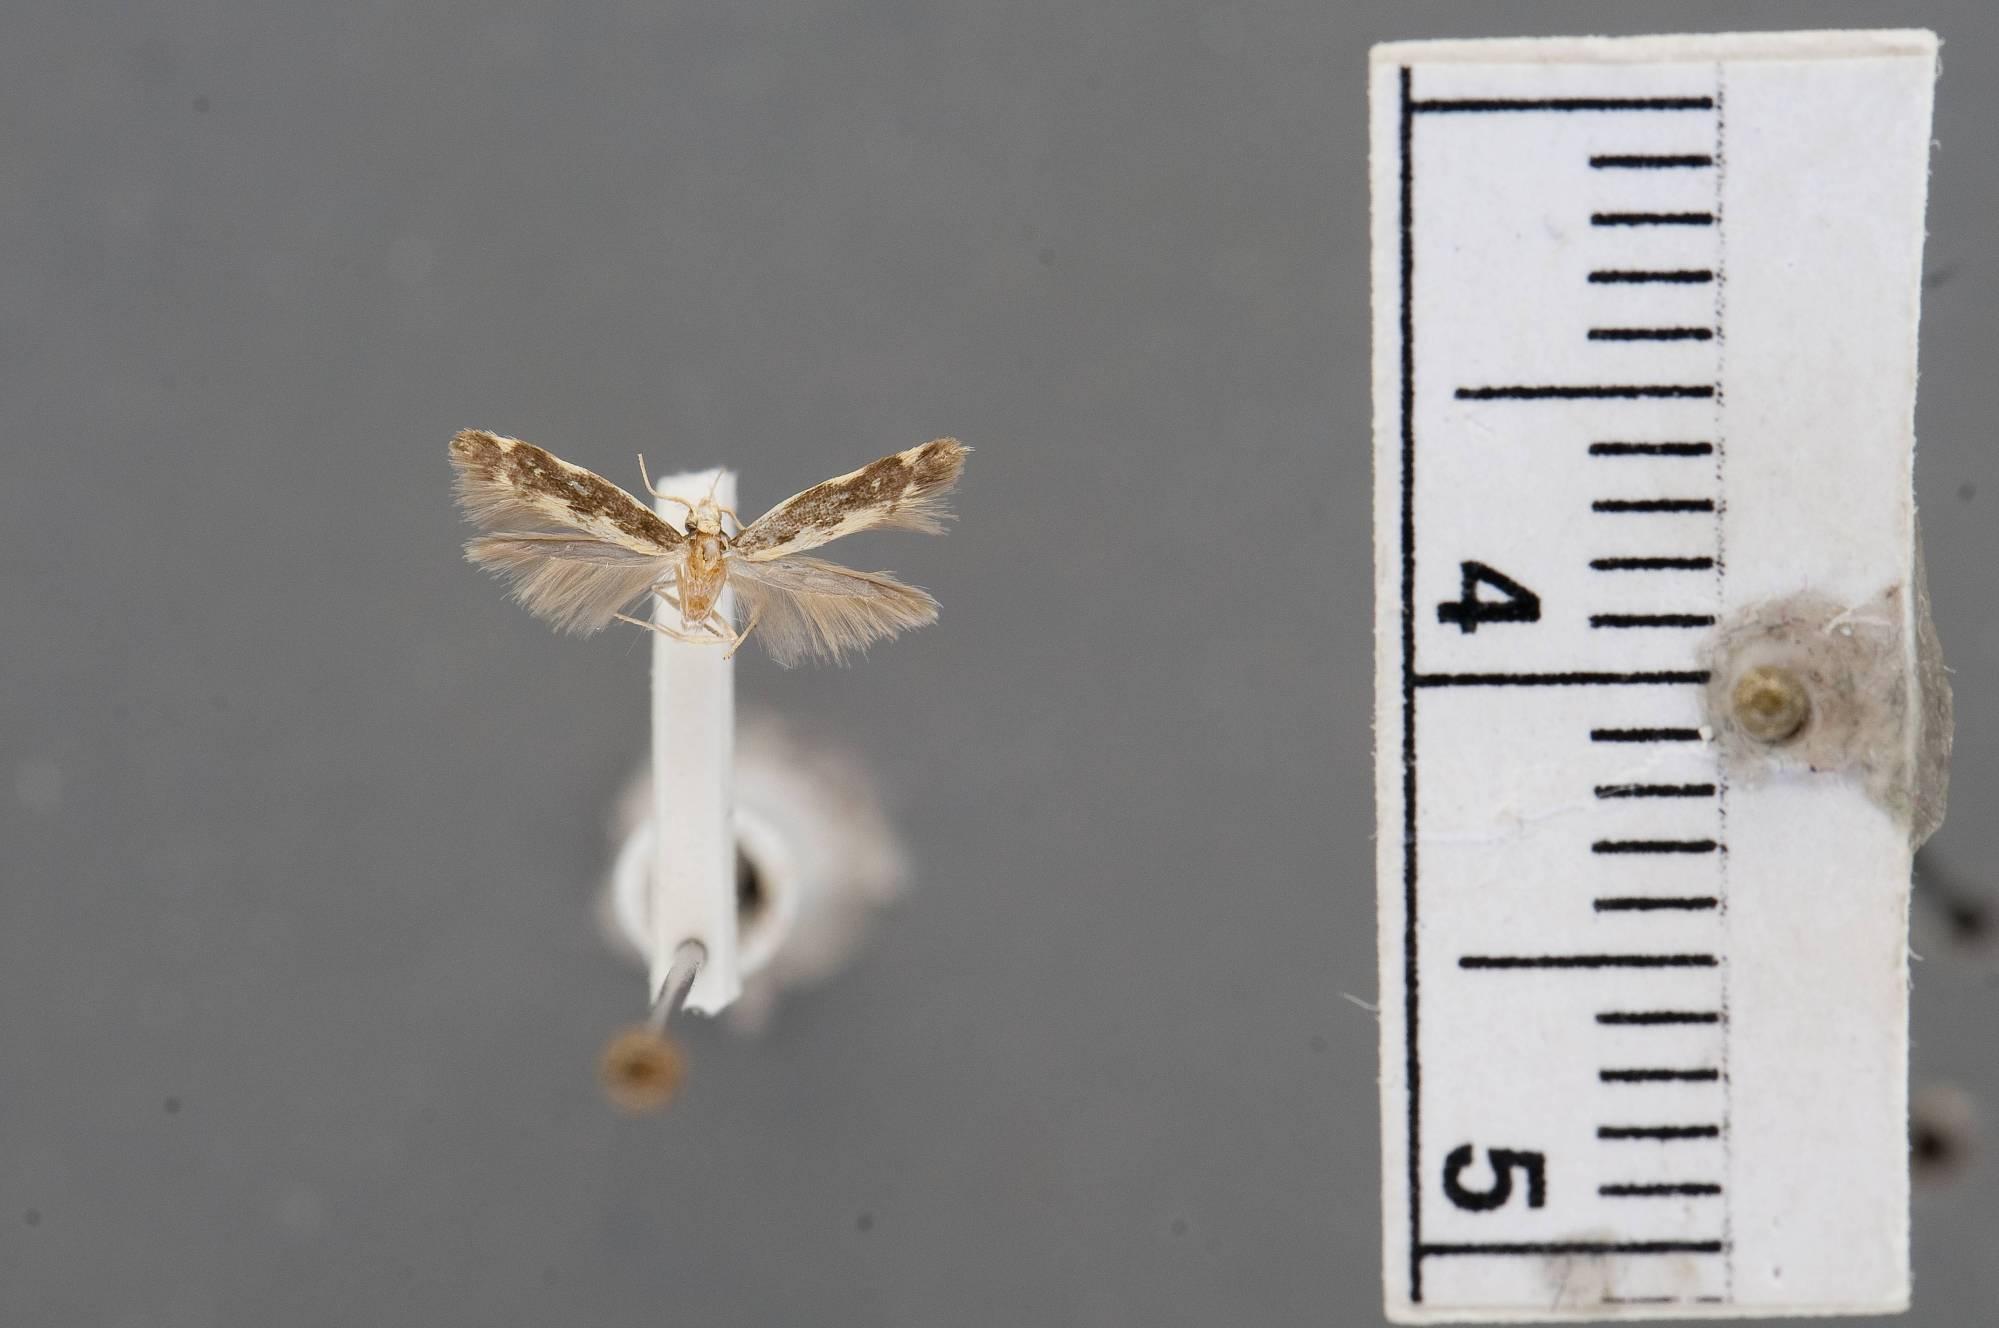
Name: Asymphorodes plemmelia
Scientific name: Asymphorodes plemmelia Clarke, 1986
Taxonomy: Animalia, Arthropoda, Insecta, Lepidoptera, Glossata, Cosmopterigidae, Cosmopteriginae
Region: J. F. Clarke
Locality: Hiva Oa, Marquesas Islands, French Polynesia, France
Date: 1 Mar 1968